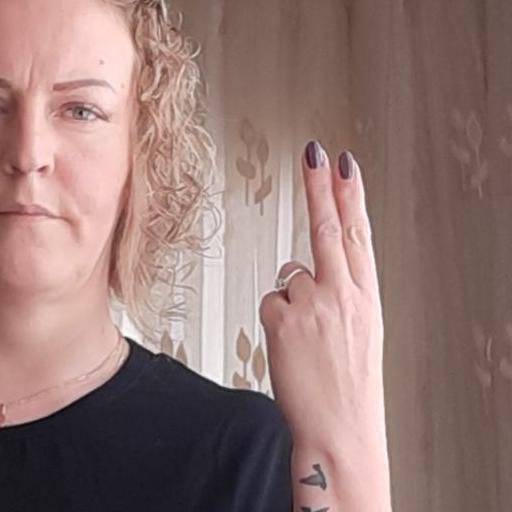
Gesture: two_up_inverted